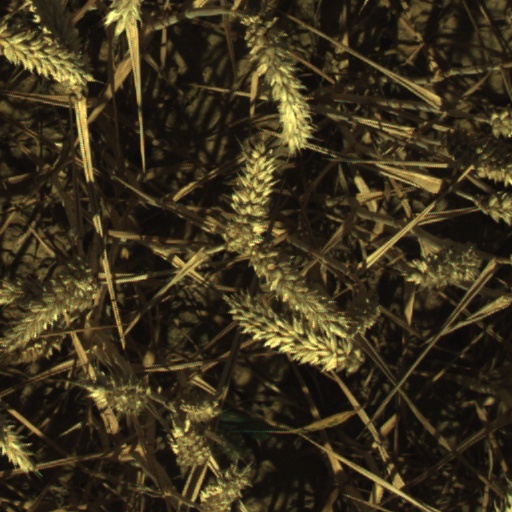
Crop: wheat